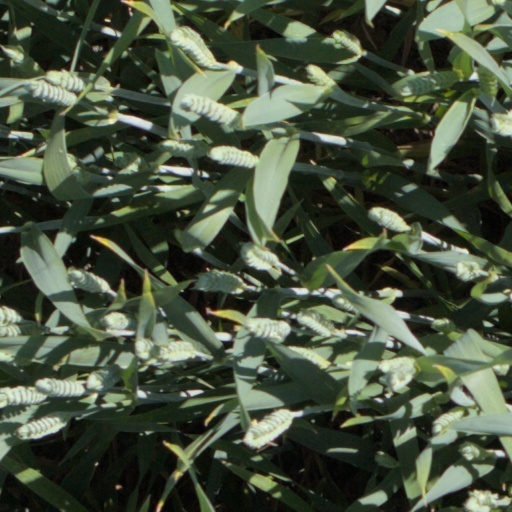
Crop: wheat